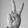
ASL letter: V